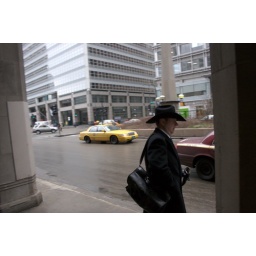
Gentleman in black cowboy hat outside the Lyric Opera